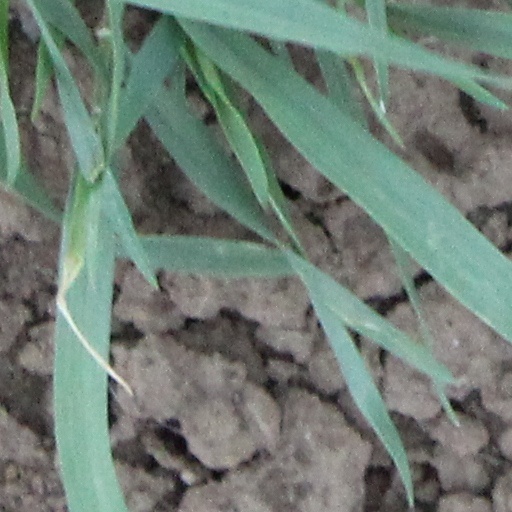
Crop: wheat